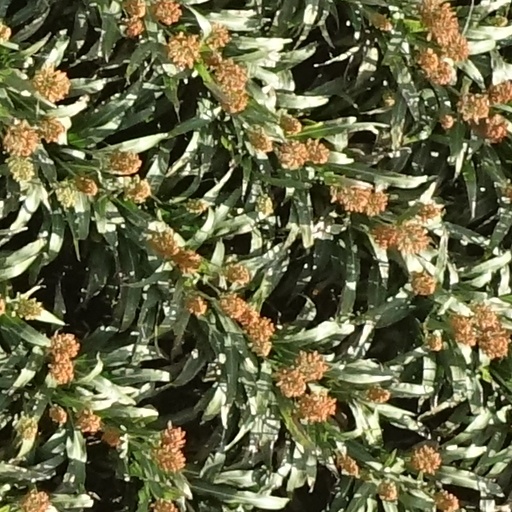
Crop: sorghum